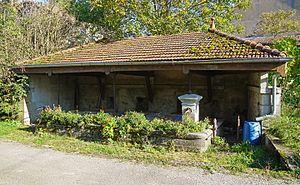
Le lavoir de Tressandans.
Tressandans est une commune française située dans le département du Doubs en région Bourgogne-Franche-Comté.